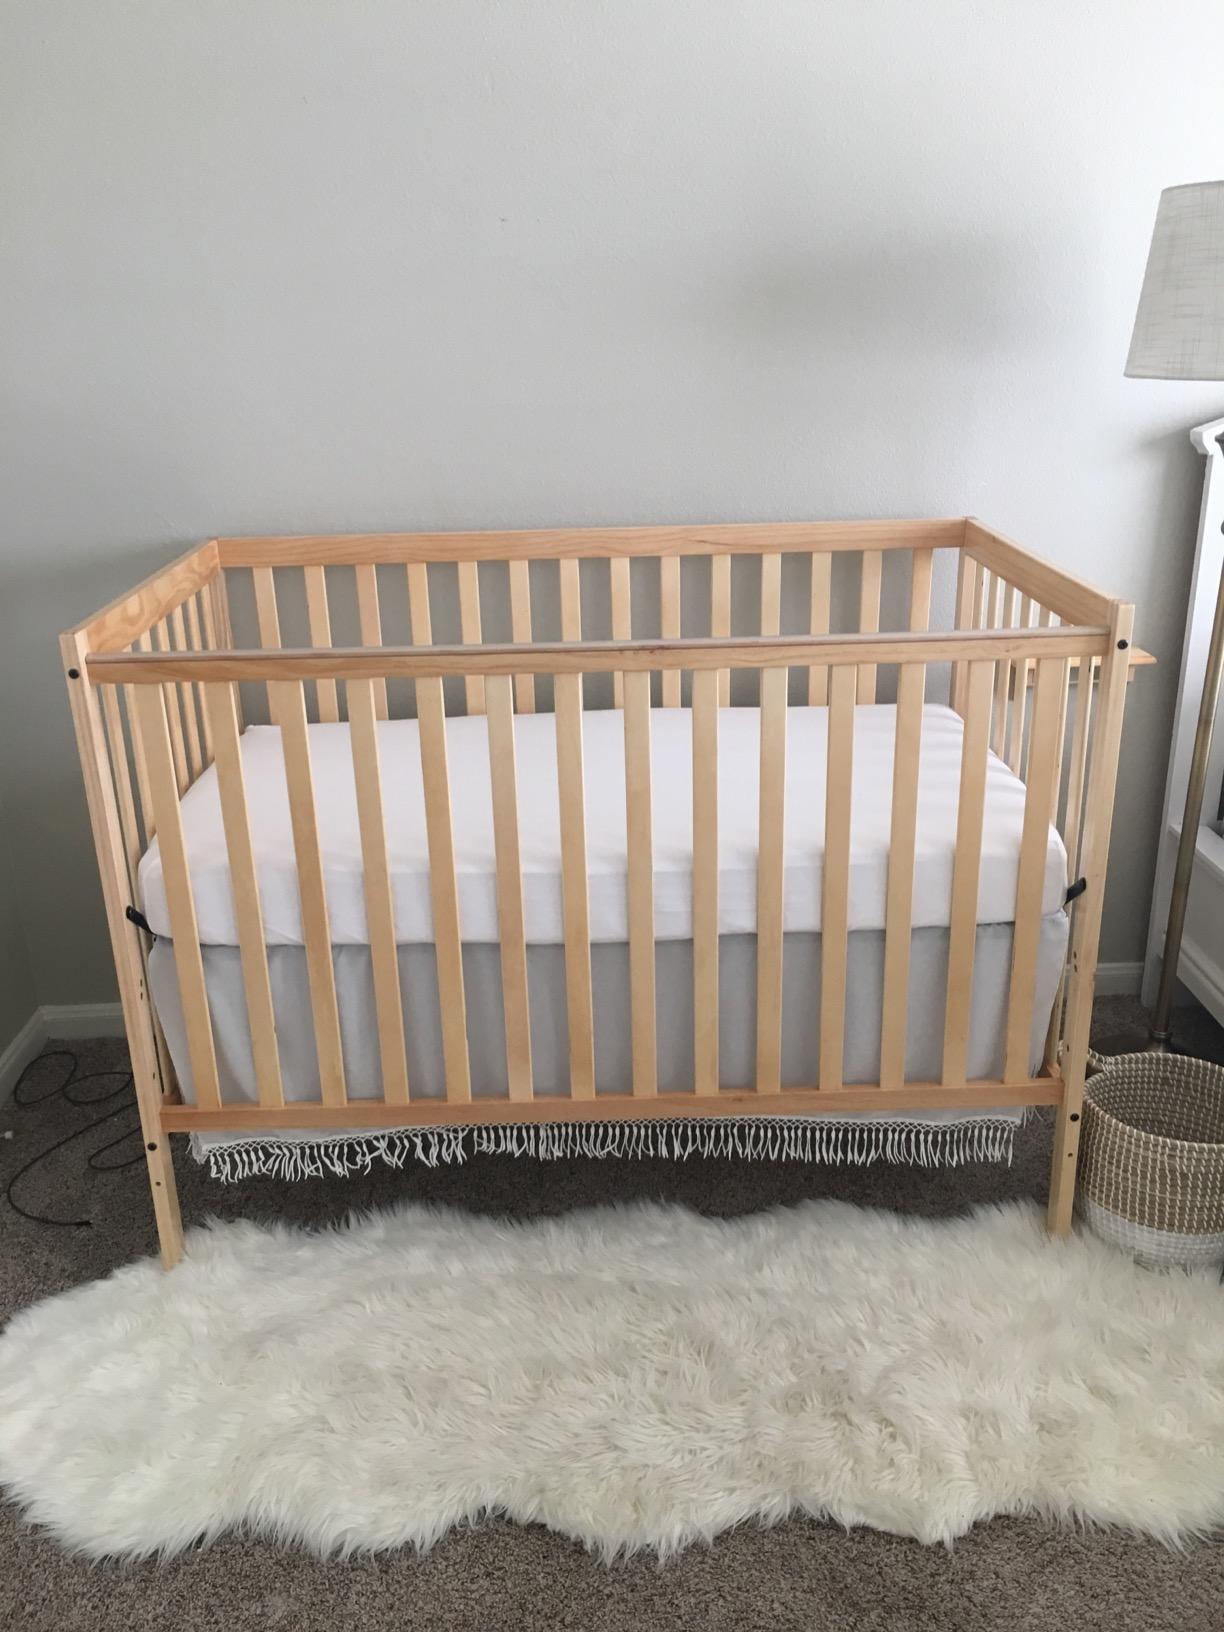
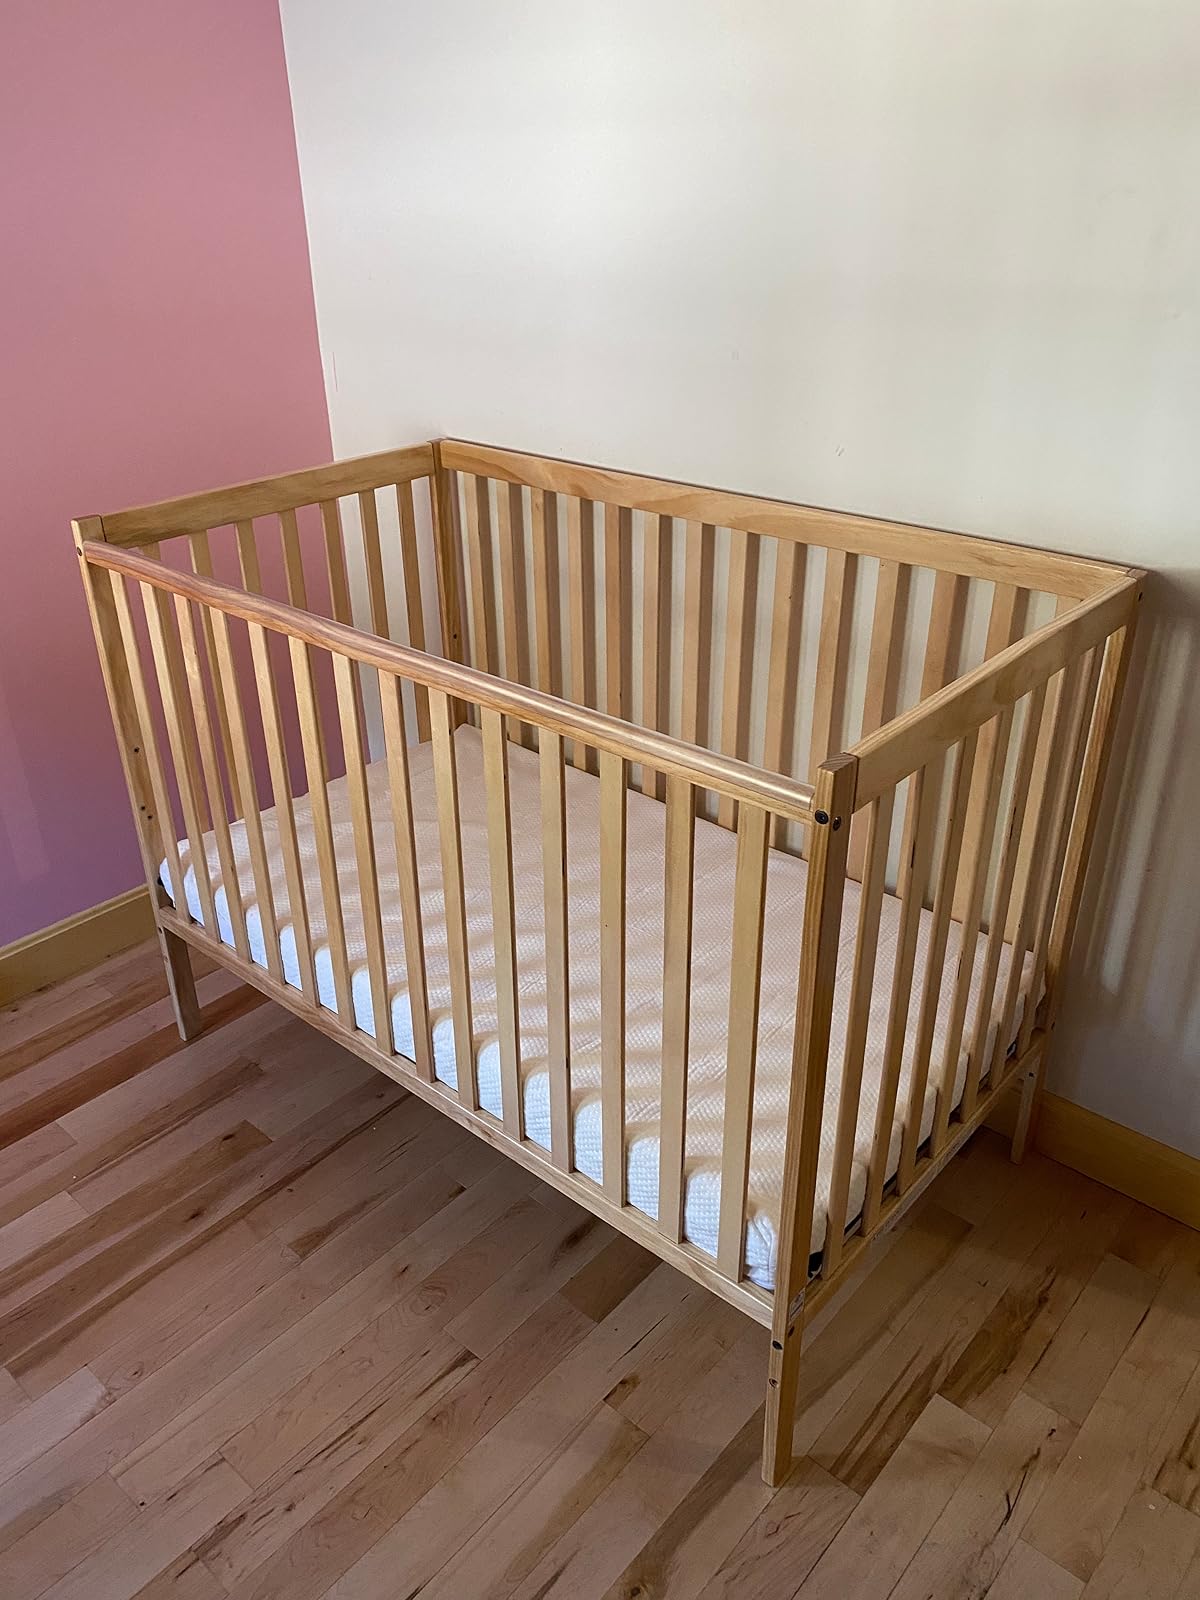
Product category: products_crib
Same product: yes